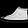
Label: Sneaker